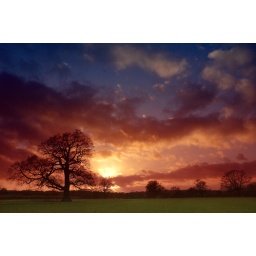
Taken in field a few miles from my house in England